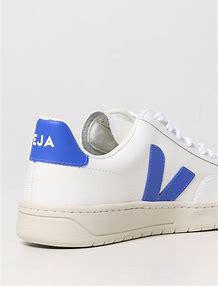
Brand: Veja
Model: 100